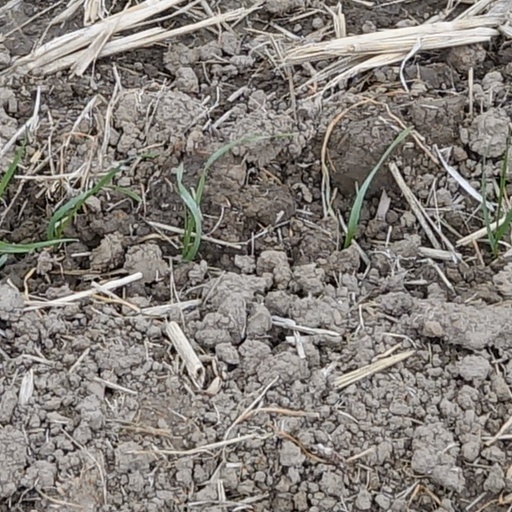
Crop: wheat